Museum of the Macedonian Struggle (Chromio)

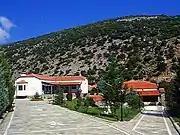
General view of the museum

The Museum of the Macedonian Struggle near Chromio, Kozani, Greece is an open-air museum created and landscaped over an area of 7 hectares presenting the struggles of the Greeks in Macedonia.